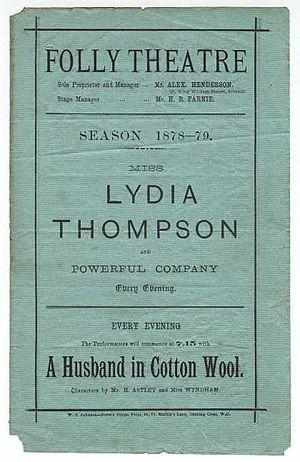
Lydia Thompson, née Eliza Thompson le 19 février 1838 à Londres et morte le 17 novembre 1908, est une actrice, danseuse et productrice de théâtre britannique.